Ana Kai Tangata

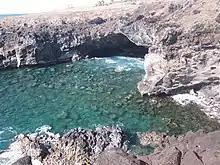
Ana Kai Tangata entrance

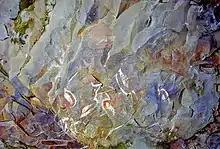
Cave paintings of birds, January 1998

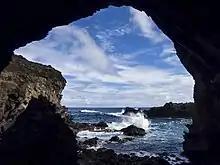
View of the ocean from inside the cave

Ana Kai Tangata (officially in rapanui: Ana Kai Taŋata) is a sea cave in Easter Island that contains rock art of terns on its ceiling. It is located near Mataveri, and the cave opens up directly to the incoming surf. The cave is accessible and one of the most visited caves in Easter Island.